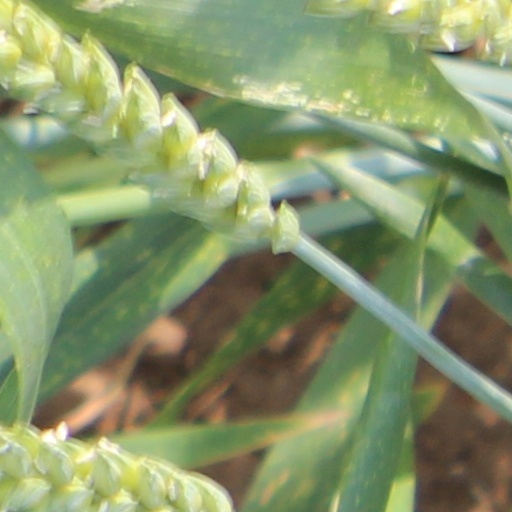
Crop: wheat